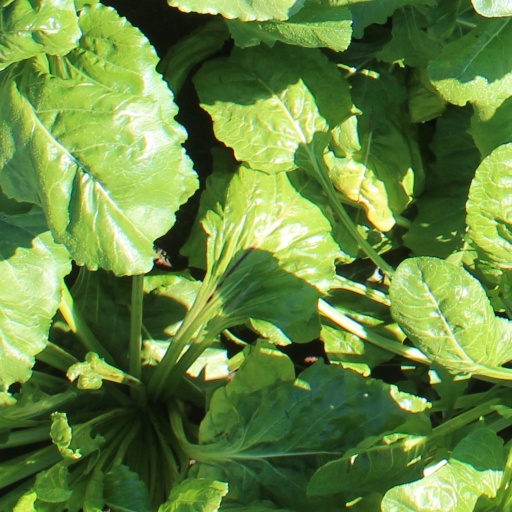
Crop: sugar beet